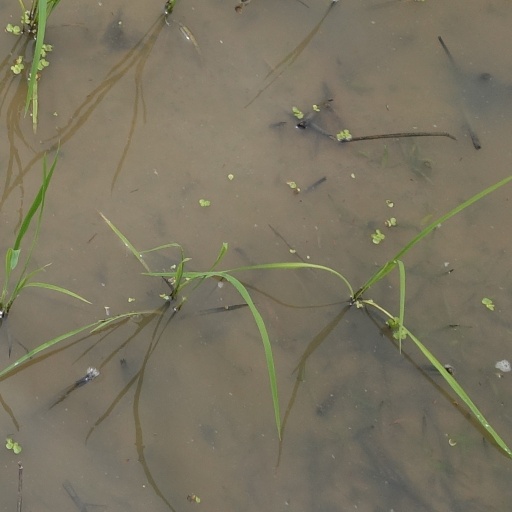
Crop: rice